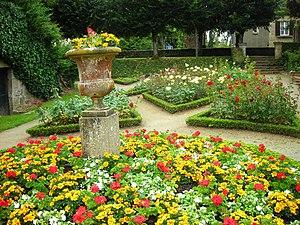
Roseraie du parc des Promenade à Alençon (Orne, France)
Le parc des Promenades est un parc public situé à Alençon, à proximité de l'hôtel de ville. Construit en 1783, rénové en 1999 le parc actuel offre de larges pelouses ombragées, petits coins de repos et aires de jeux pour les enfants. D'une superficie de plus de quatre hectares il est le second grand espace vert de détente des Alençonnais après l'arboretum Koutiala.